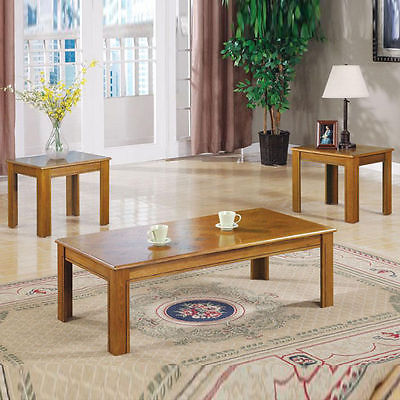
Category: table